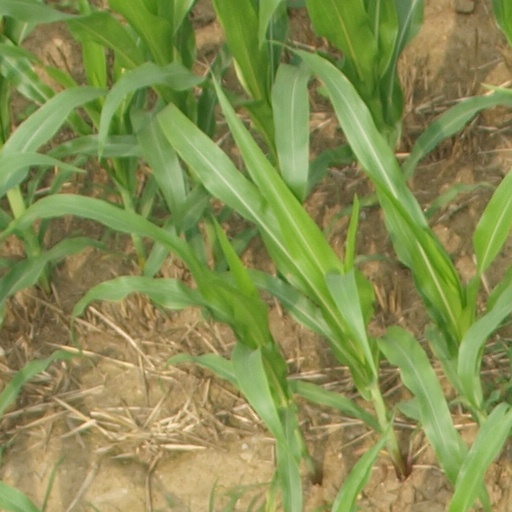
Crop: maize; corn